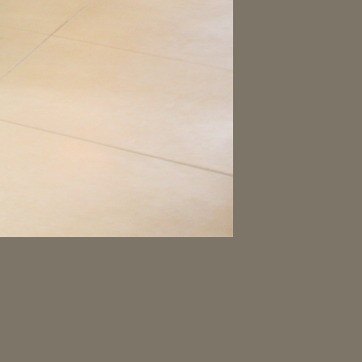
Material: tile